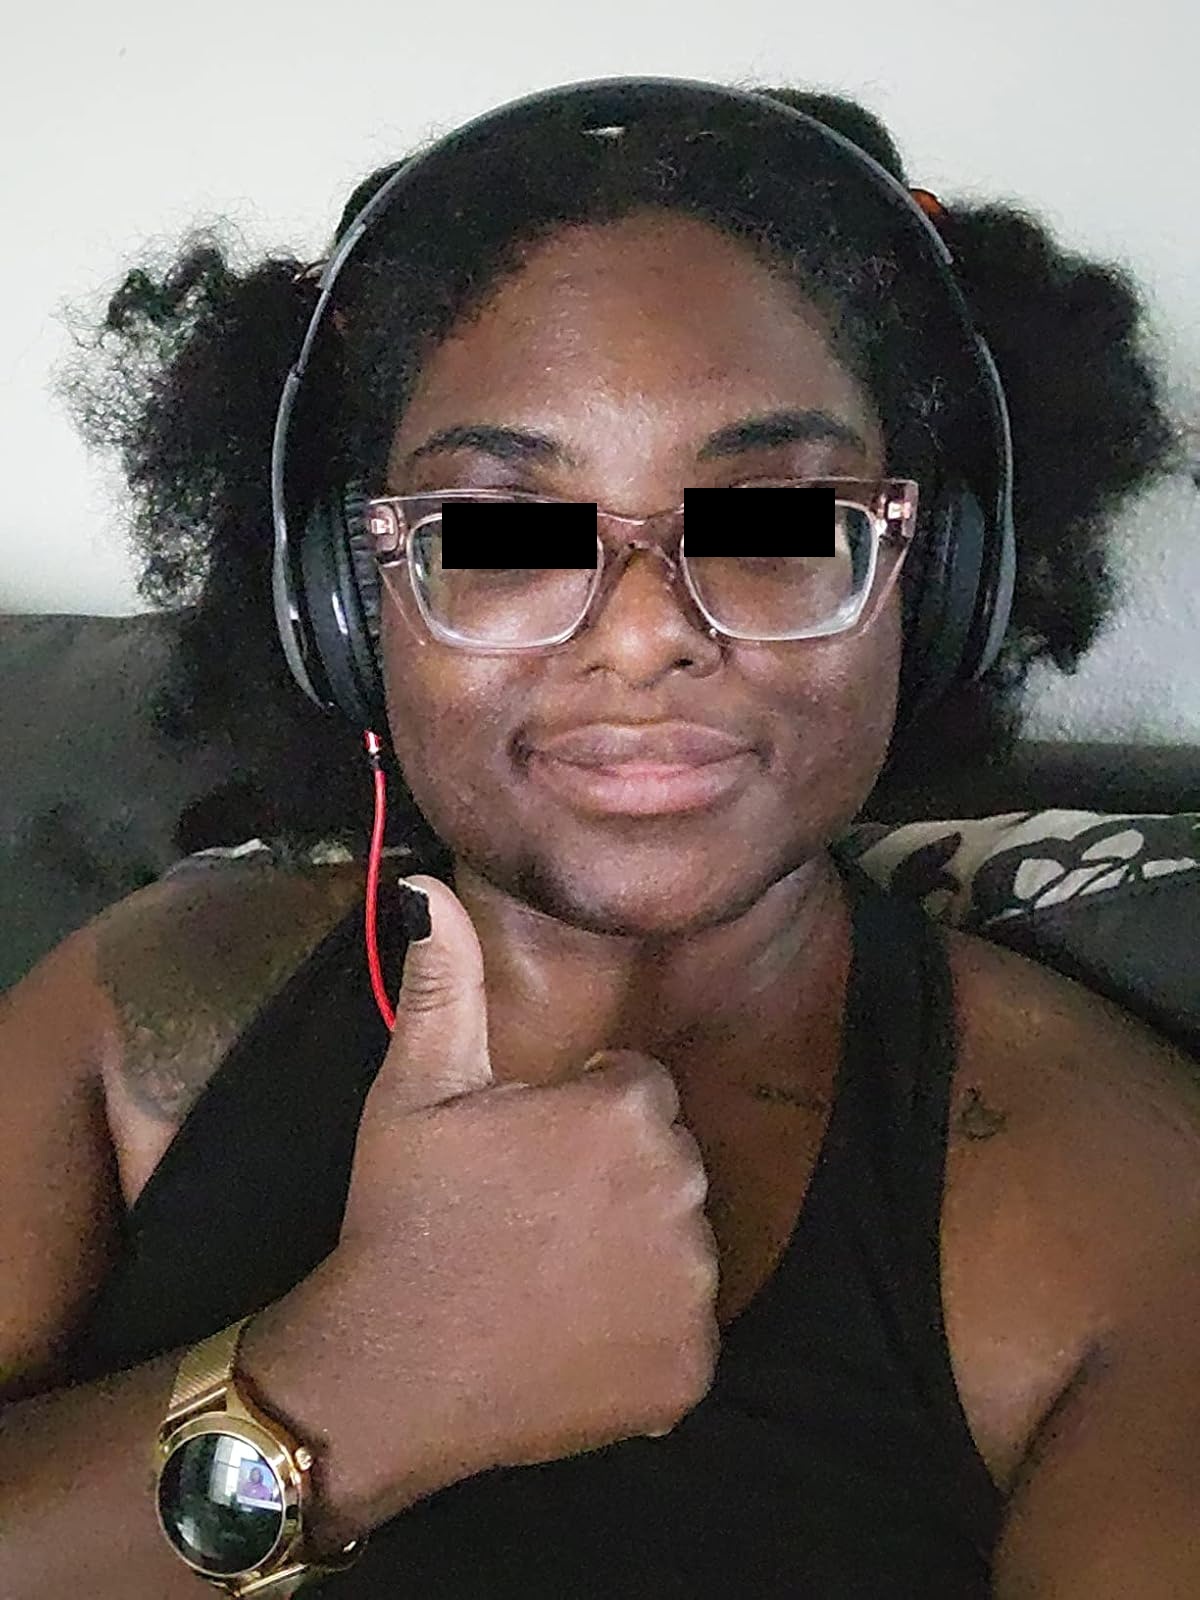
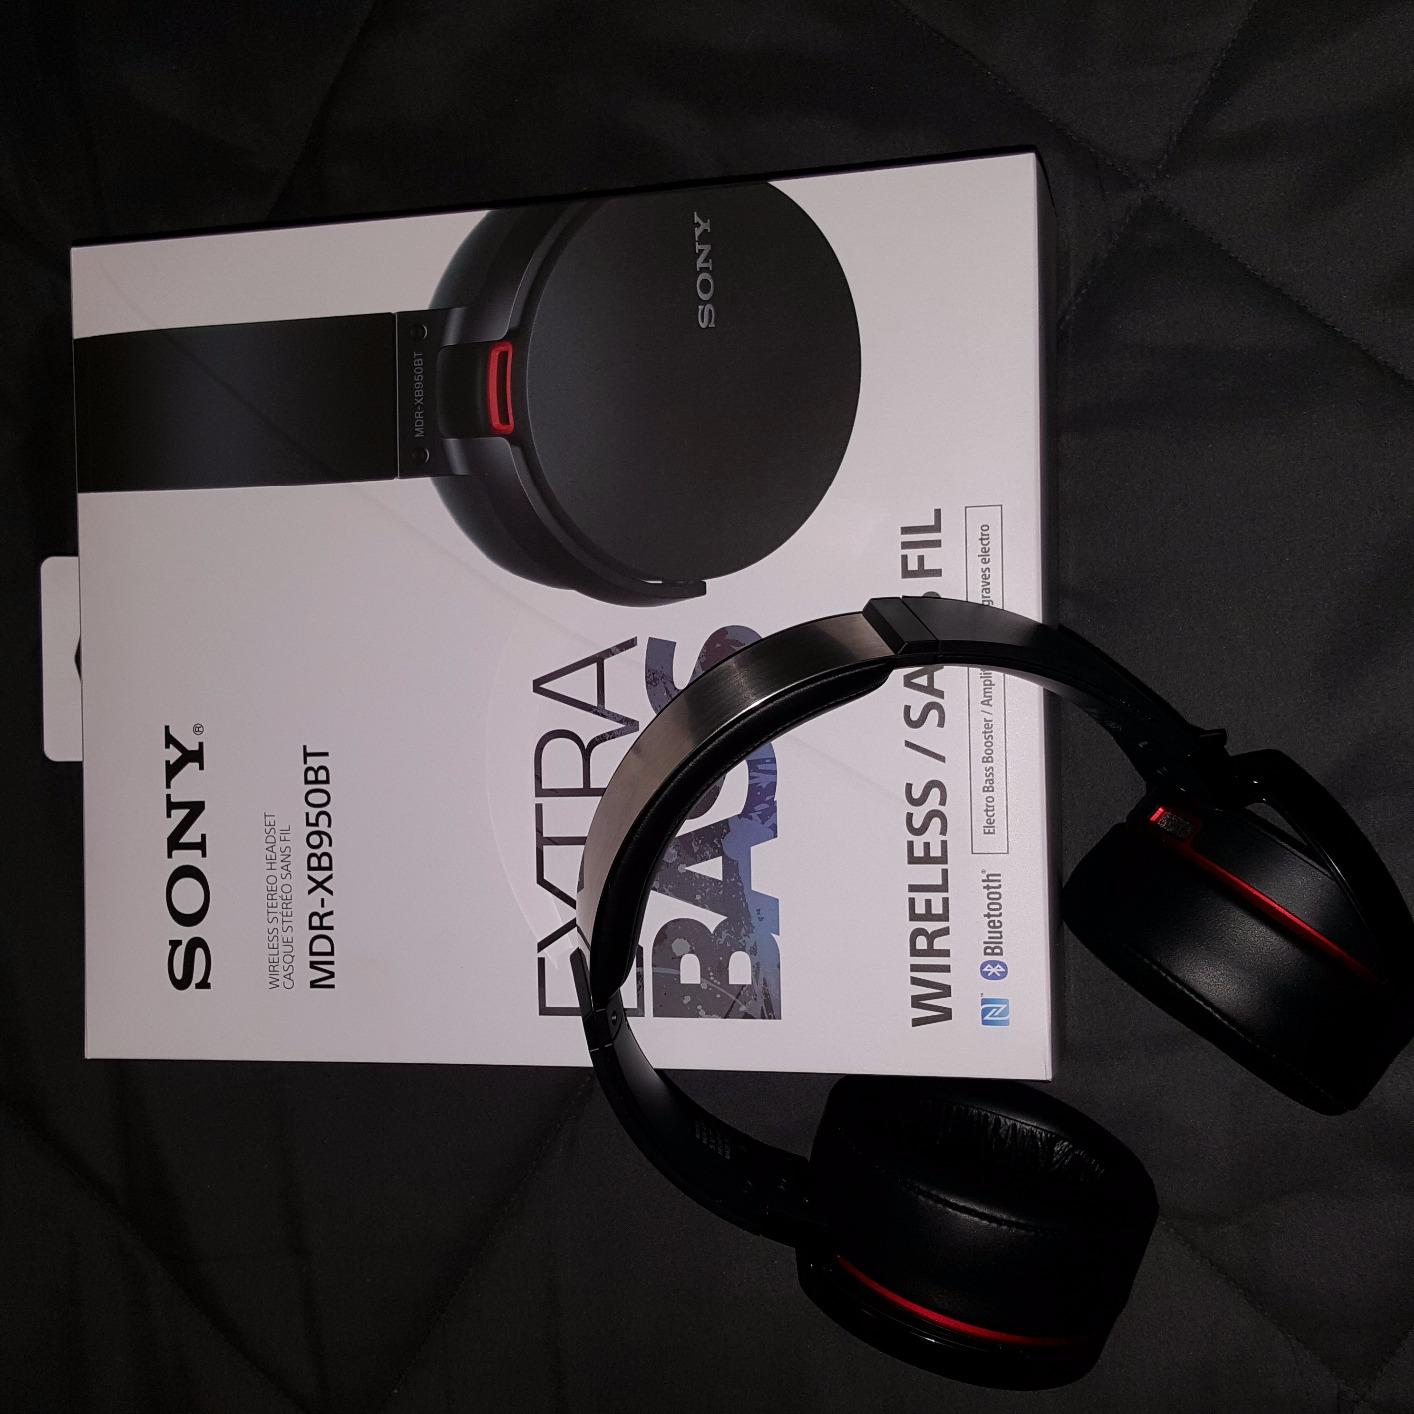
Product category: headphones
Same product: no